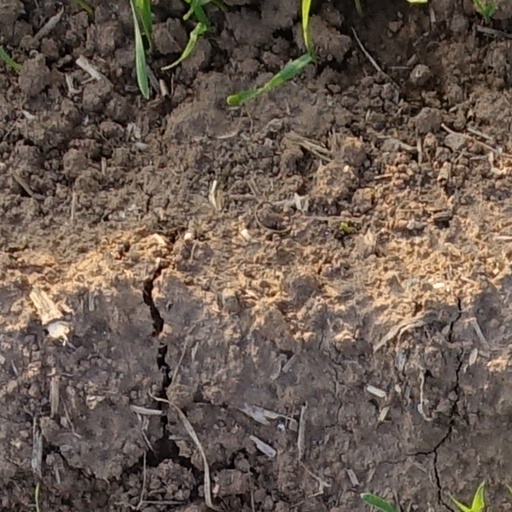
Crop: wheat